Times New Roman

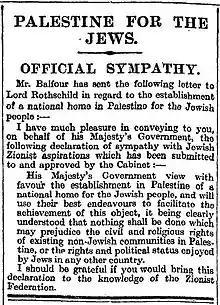
"The Times"' previous typeface from an article describing the Balfour Declaration in 1917

This is the digitalisation of Linotype's Times (see above). It is pre-installed on macOS but not on iOS, and is also widely available for purchase. Times provides standard ligature for "fi", but it does not provide any ligature for "Th".